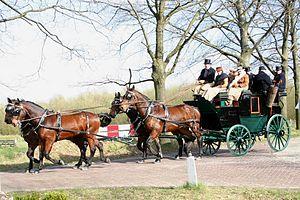
Le Cleveland Bay ou Bai de Cleveland est une race de chevaux carrosiers demi-sangs, originaire d’Angleterre, dont le nom est lié à la robe et au quartier de Cleveland dans le Yorkshire, où il a été développé. C'est la plus ancienne race anglaise de chevaux et le seul cheval autochtone de Grande-Bretagne n'appartenant pas à la catégorie des chevaux de trait. Les ancêtres de la race ont été sélectionnés au cours du Moyen Âge pour le transport de marchandises, ce qui leur a valu le surnom de « Chapman Horses ». Ces chevaux ont été croisés avec des andalous et barbes, et plus tard avec des chevaux arabes et Pur-sang, créant ainsi le Cleveland Bay moderne. Au fil des années, la race est devenue plus légère dans sa conformation, en raison de son utilisation comme cheval de selle et d’attelage. La popularité du Cleveland Bay a grandement varié depuis qu’il a été exporté aux États-Unis au début du XIXᵉ siècle. Malgré une sérieuse baisse de la population après la Seconde Guerre mondiale, la race a fait l’objet d’un regain de popularité depuis les années 1970, bien que seulement 550 chevaux aient été recensés dans le monde en 2006.